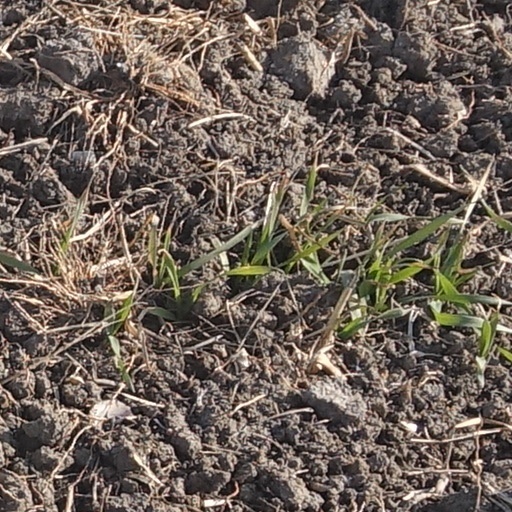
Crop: wheat